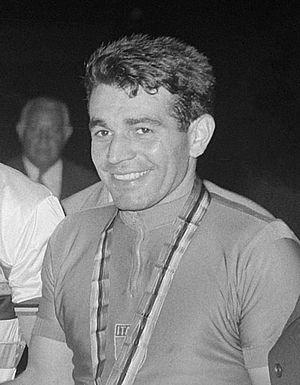
Luigi Borghetti est un coureur cycliste italien. Il a notamment été champion du monde de vitesse amateur en 1968. Aux Jeux olympiques de 1968 à Mexico, il a pris la quatrième place du tandem avec Walter Gorini. Il a ensuite été coureur professionnel de 1970 à 1977.